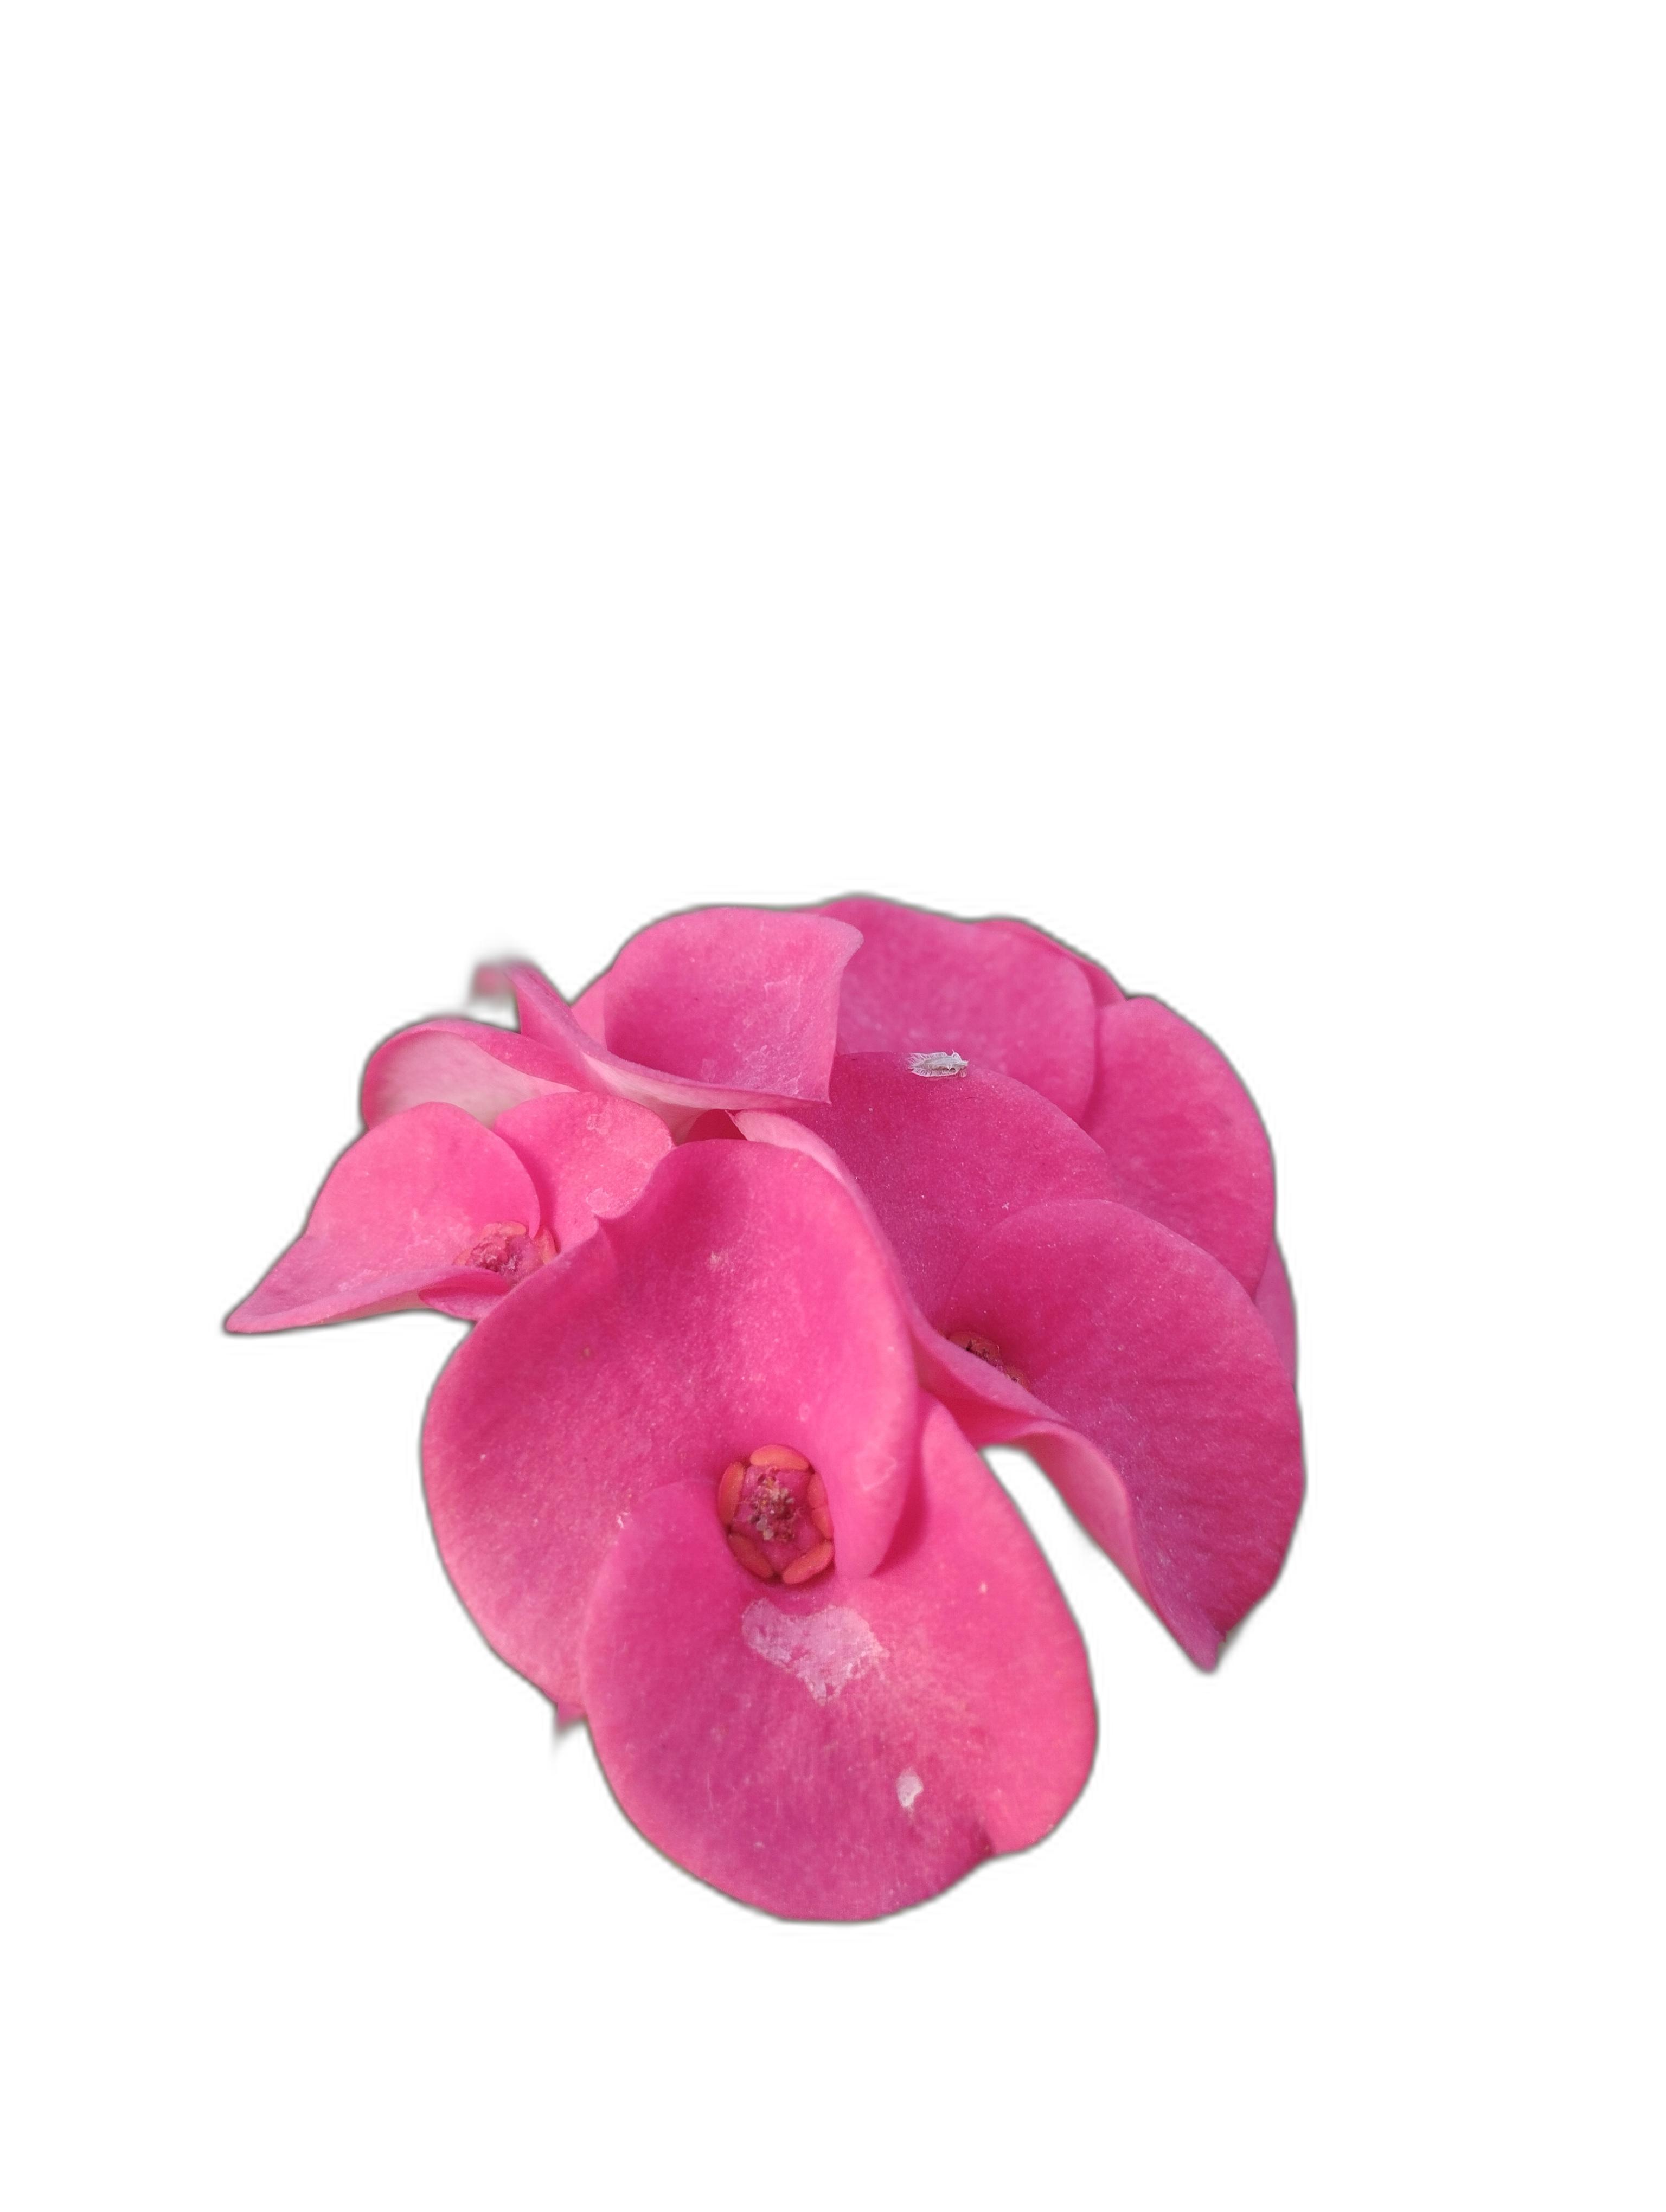
Label: Crown of thorns